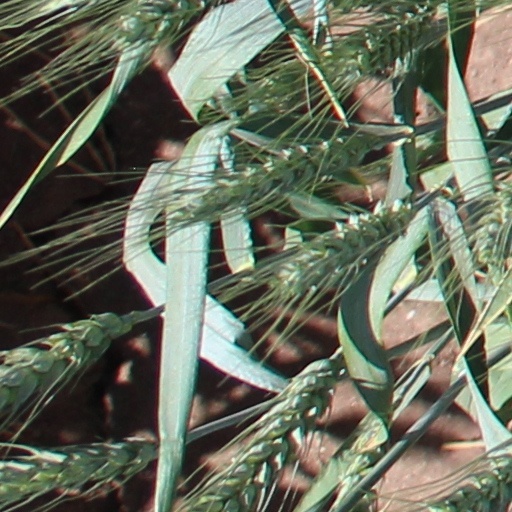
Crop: wheat